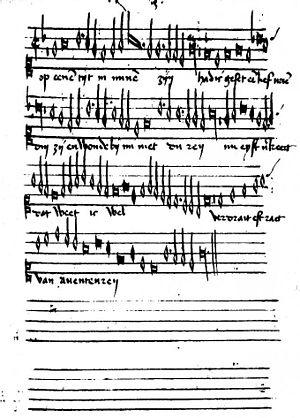
Les chansons polyphoniques néerlandaises appartiennent au répertoire des compositeurs de l'école franco-flamande, allant de la fin du XIVᵉ siècle au début du XVIIᵉ siècle.
Johannes Pullois, probablement né dans la première moitié du XVᵉ siècle à Pulle et mort le 23 août 1478 à Anvers, est un compositeur de l'école franco-flamande de la Renaissance, qui fit carrière aux Pays-Bas et en Italie. Il était un des premiers polyphonistes des anciens Pays-Bas à exporter son art vers l'Italie.